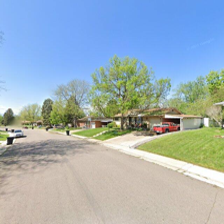
Label: streetView